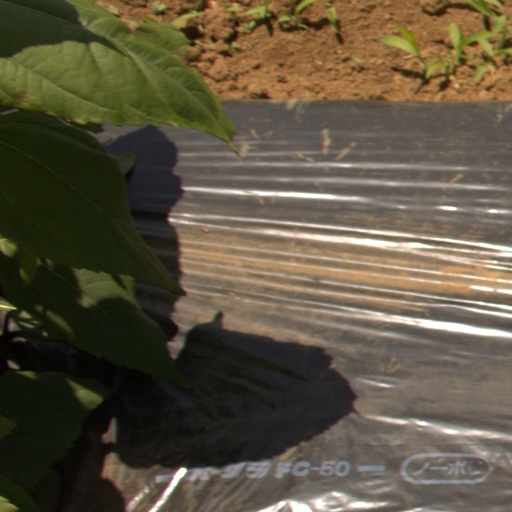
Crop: Jerusalem artichoke